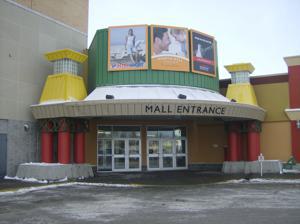
Building: North Hill Centre
Country: Canada
Year built: 1958
Shopping mall in Alberta, Canada North Hill Centre One of the entrances to North Hill Centre (2007) Location Calgary, Alberta , Canada Coordinates 51°03′57″N 114°05′58″W / 51.06583°N 114.09944°W / 51.06583; -114.09944 Address 1632 14 Avenue NW Opening date June 1958 Management BentallGreenOak No. of stores and services 76 No. of anchor tenants 1 (major) Total retail floor area 20,000 m 2 (220,000 sq ft) No. of floors 1 Website northhillcentre .com North Hill Centre is a shopping mall in Calgary, Alberta , Canada. It opened in 1958, and was Calgary's first shopping mall. The original anchor tenant was Simpsons-Sears (later Sears Canada ), but it closed on January 8, 2018 and has since been replaced by Showhome Furniture. History class=notpageimage| Location of North Hill Centre in Calgary Opening Stores began opening in the mall in June 1958, and the mall's official grand opening as the Calgary Centre was in October 1958. [ unreliable source? ] It was billed as the largest shopping centre in Western Canada, with about 30 stores and services. As described by mall spokeswoman Paula Newhold: "It was revolutionary to have a mall and to have late-night shopping and all of that kind of stuff that is just quite normal for us now. The real experience was that it was all in one place - that was the interesting thing." The Fairview Bowling Alley was erected in the parking lot in 1967, replacing an alley that had previously operated in the mall's basement. North Hill Cinema opened above the bowling alley in 1967. Both remained in operation until 1999, when the structure was demolished as part of the mall's major 2000 renovation. [ unreliable source? ] 1973 expansion North Hill Centre was originally built as a strip mall accompanied by a freestanding Simpson-Sears department store. In 1973 the mall underwent a major renovation, which added 20 more stores and enclosed the shopping area. The design featured a central corridor with irregularly sized columns and ceiling heights, presenting an inconsistent look to the storefronts in the mall. By the 1990s, anchor tenants for the mall were Sears and Canada Safeway (on the east end), along with Super Valu (on the west end), giving the mall two major grocery stores. Until the late 1990s, the mall also had a small Zellers location. The North Hill Theatre and Fairview Bowling Alley, erected in the parking lot in 1967, remained in operation until 1999. 2000s renovations In 2000, the mall was renovated. The interior columns were removed, the mall ceiling was raised to a consistent height, and additional shops and services were added. A new food court was developed, and the Canada Safeway, previously located at the east end of the mall next to Sears, was relocated to the west end, replacing the by-now-defunct SuperValu grocery store and becoming the mall's west anchor. The renovations also involved demolishing the standalone movie theatre/bowling alley on the mall's north side to make room for more parking and building footprint expansion, which included the addition of several restaurants and other businesses with exterior-only access. In 2004, The Renaissance, consisting of two eight-storey condominium towers, was built adjacent to the mall and above a new covered parking area. By the mid-2010s, the mall's easternmost parking lot area, often used by students from nearby Southern Alberta Institute of Technology , visitors to the Southern Alberta Jubilee Auditorium and users of the CTrain , became pay-only. The mall's western lots remained free parking. The mall's Sears Canada location closed, along with the rest of the chain, in early 2018. As of 2023, a furniture store was operating out of the ground-floor level of the former Sears. In 2018-19 the mall added two junior anchor store tenants: Dollarama and Winners . Sears Plume In the early 90s, a gas station located in the parking lot and operated by Sears Canada was found to have been leaking into the soil, poisoning the groundwater. The leak occurred for at least two decades, leading to a large underground collection of gasoline. Because of this, it was necessary to create several monitoring sites in the nearby neighbourhood of Hounsfield Heights/Briar Hill . The monitoring sites consist of multiple wells and three meters installed in residential homes. References